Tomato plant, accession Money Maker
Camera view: horizontal (90 deg, fisheye); turntable rotation: 120 degrees
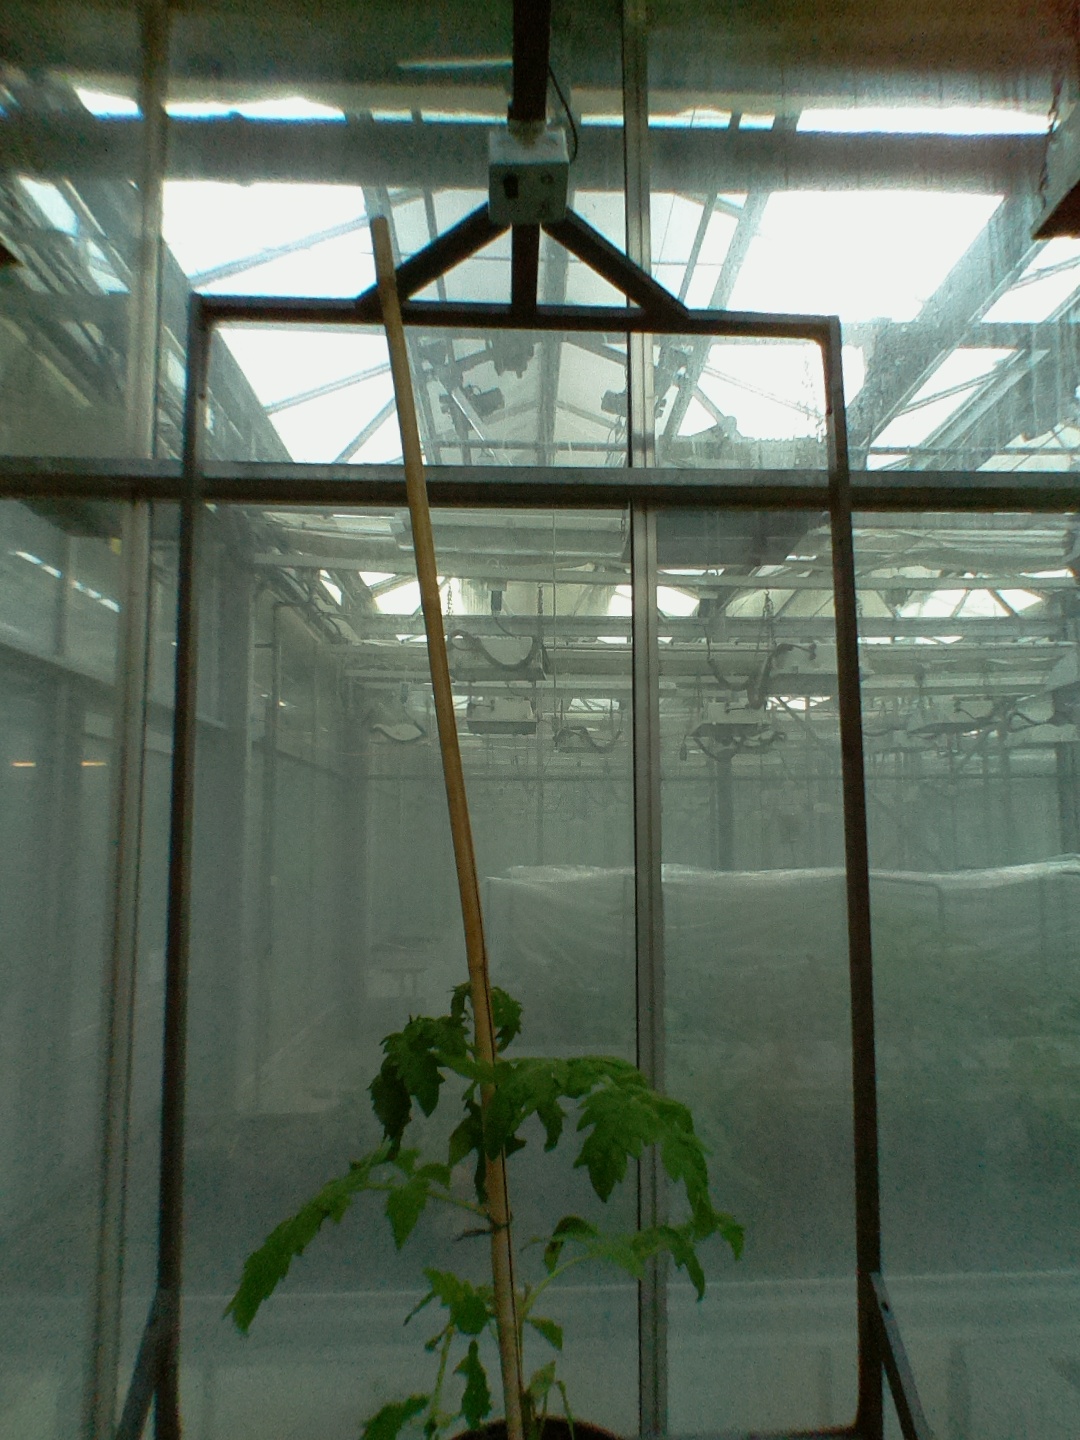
BBCH growth stage 14: 8 of true leaves visible